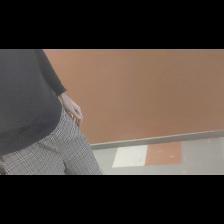
Label: Human